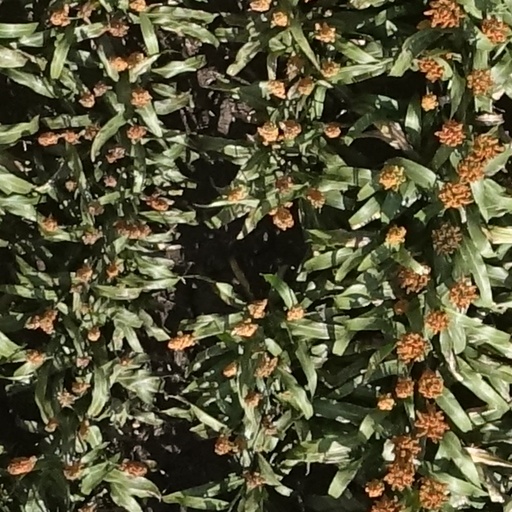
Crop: sorghum